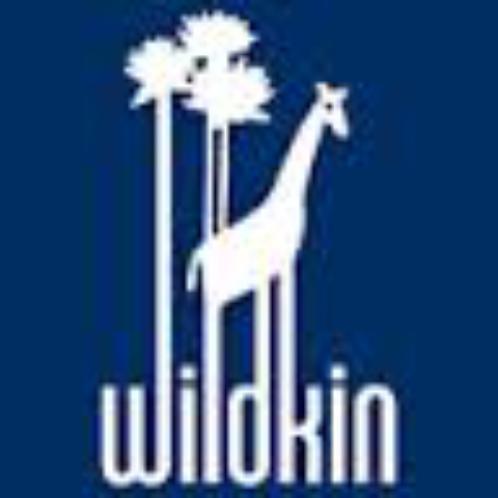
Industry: Necessities